John Esten Cooke

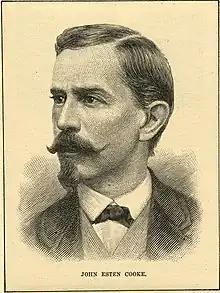
Portrait of John Esten Cook

In 1867, Cooke married Mary Frances Page and settled down at the former home of Daniel Morgan, Saratoga, near Boyce, Virginia, to become a marginally prosperous farmer and gardener as well as an author. The Cookes had three children. To Cooke's great grief, Mary Frances died on January 15, 1878.